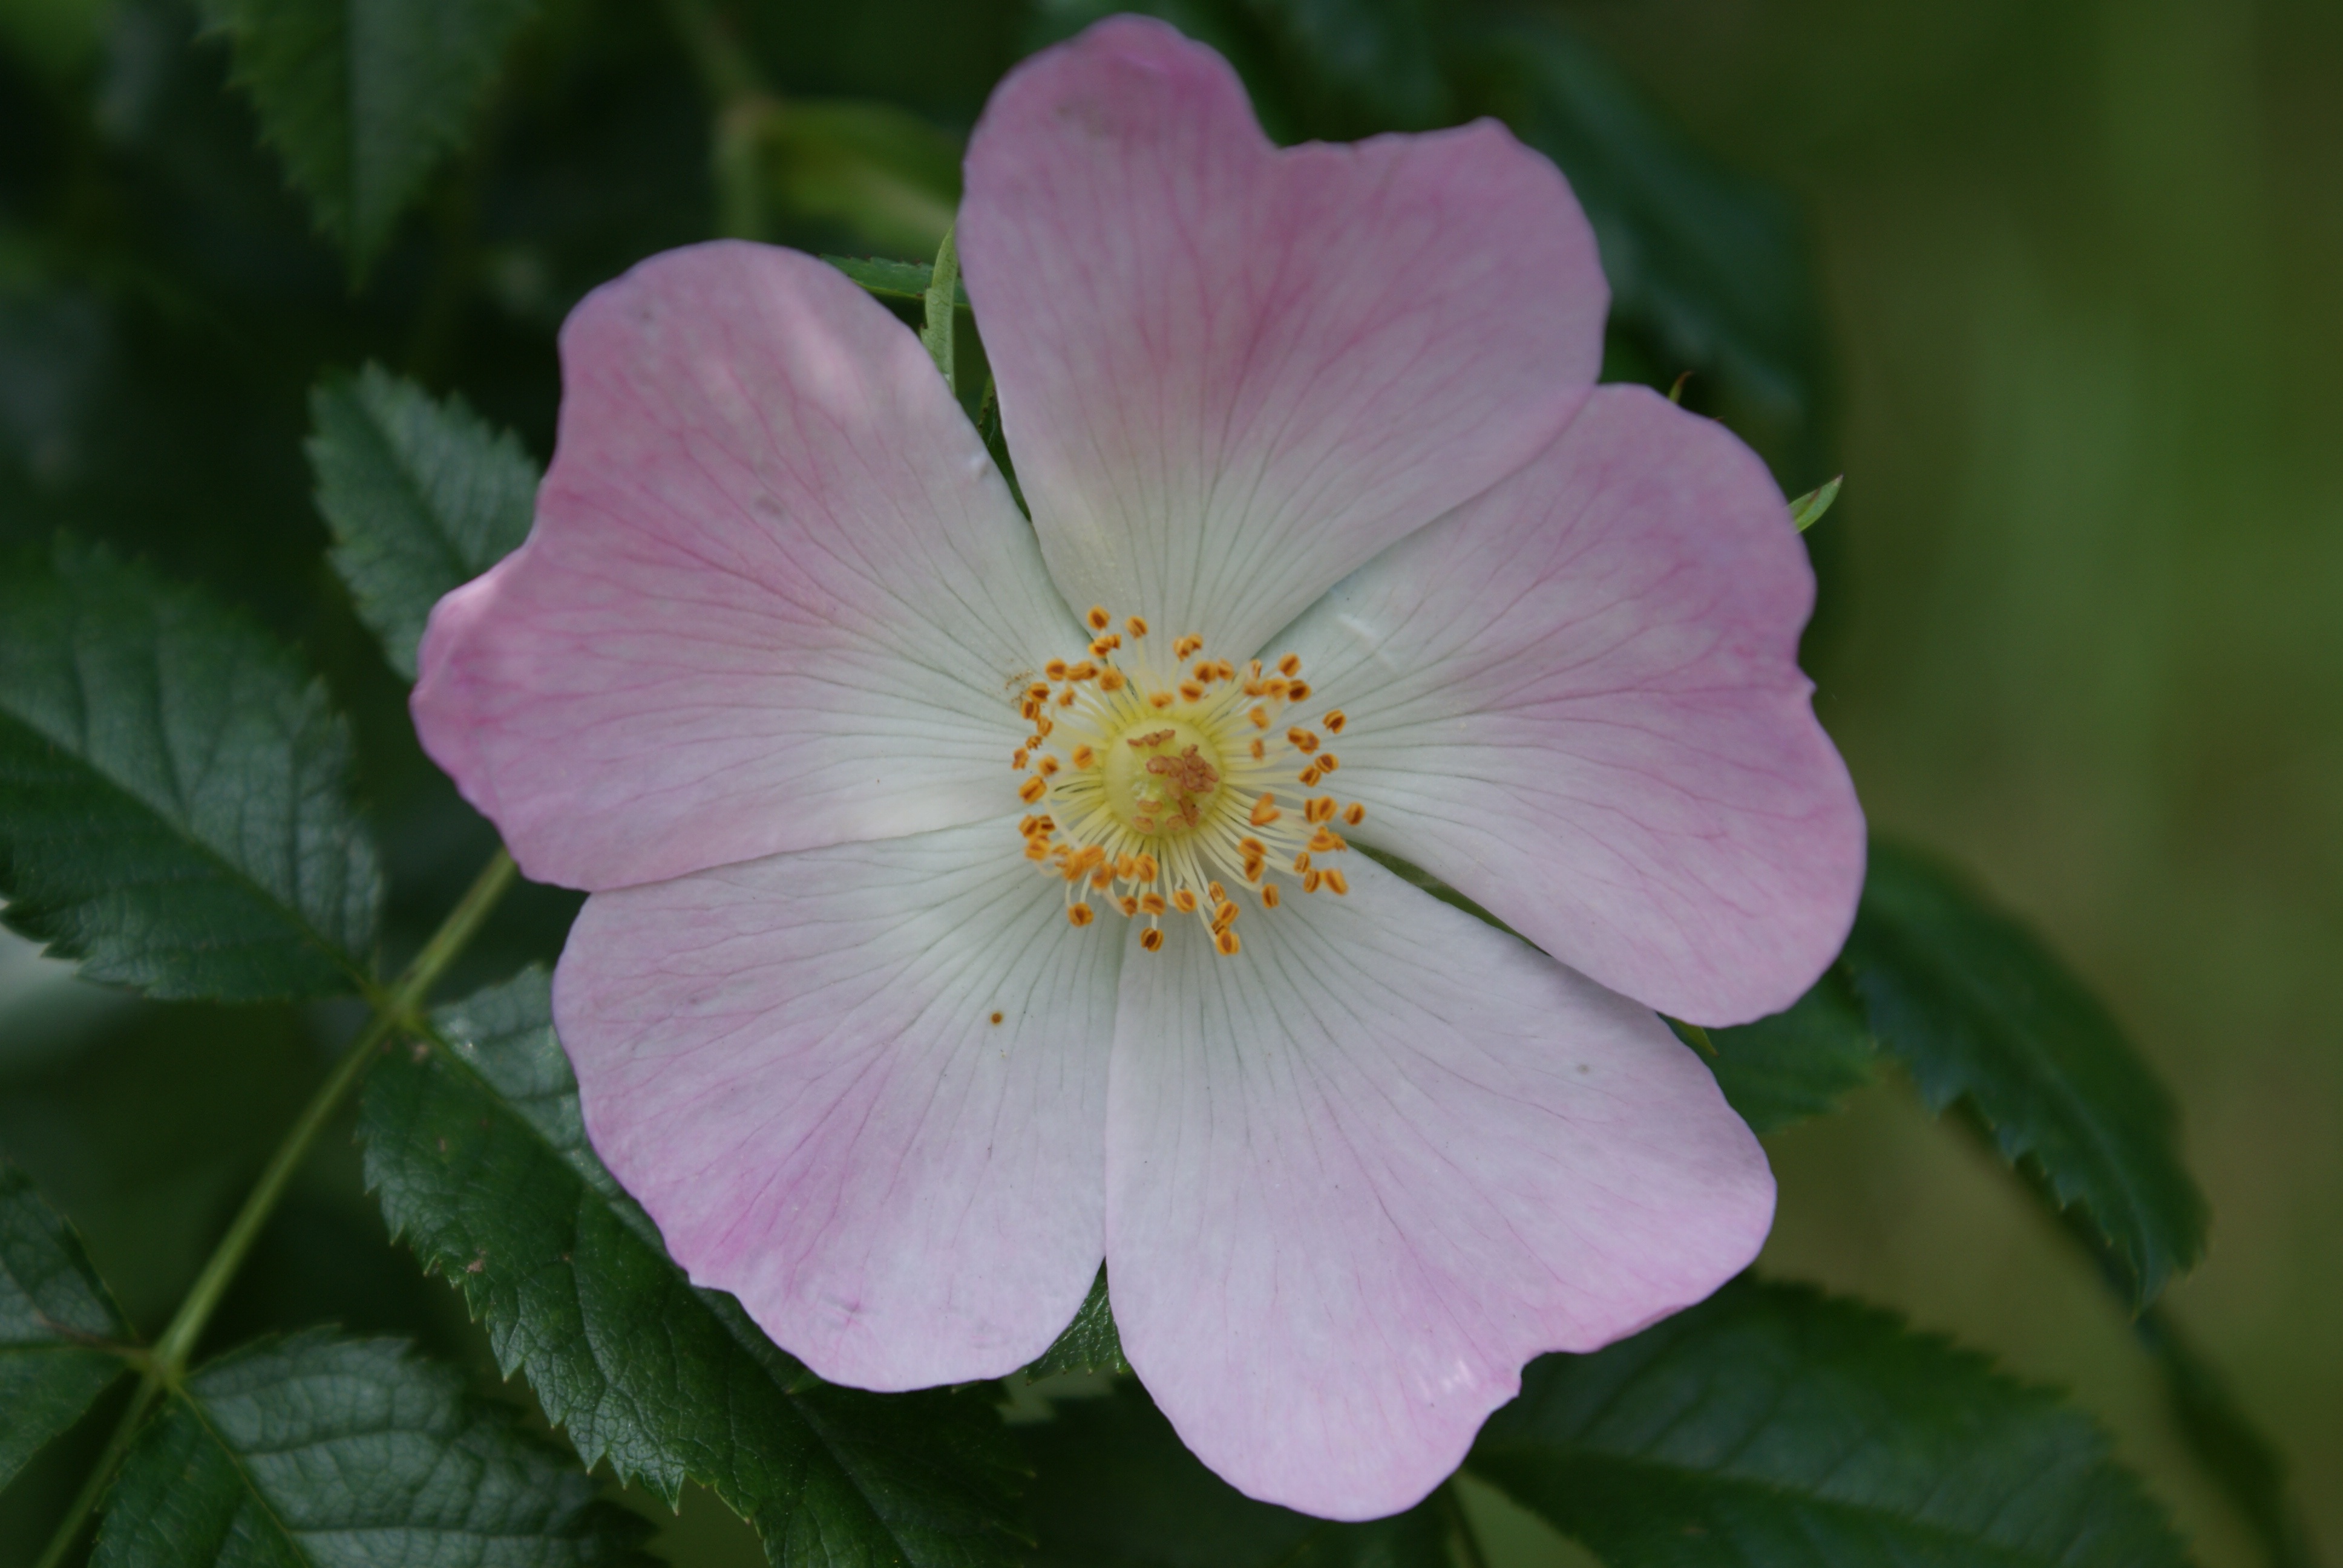
blossom, plant, leaf, flower, petal, bloom, rose, botany, garden, pink, flora, wildflower, macro photography, rosa canina, flowering plant, rose family, land plant, rosa rubiginosa, prickly rose